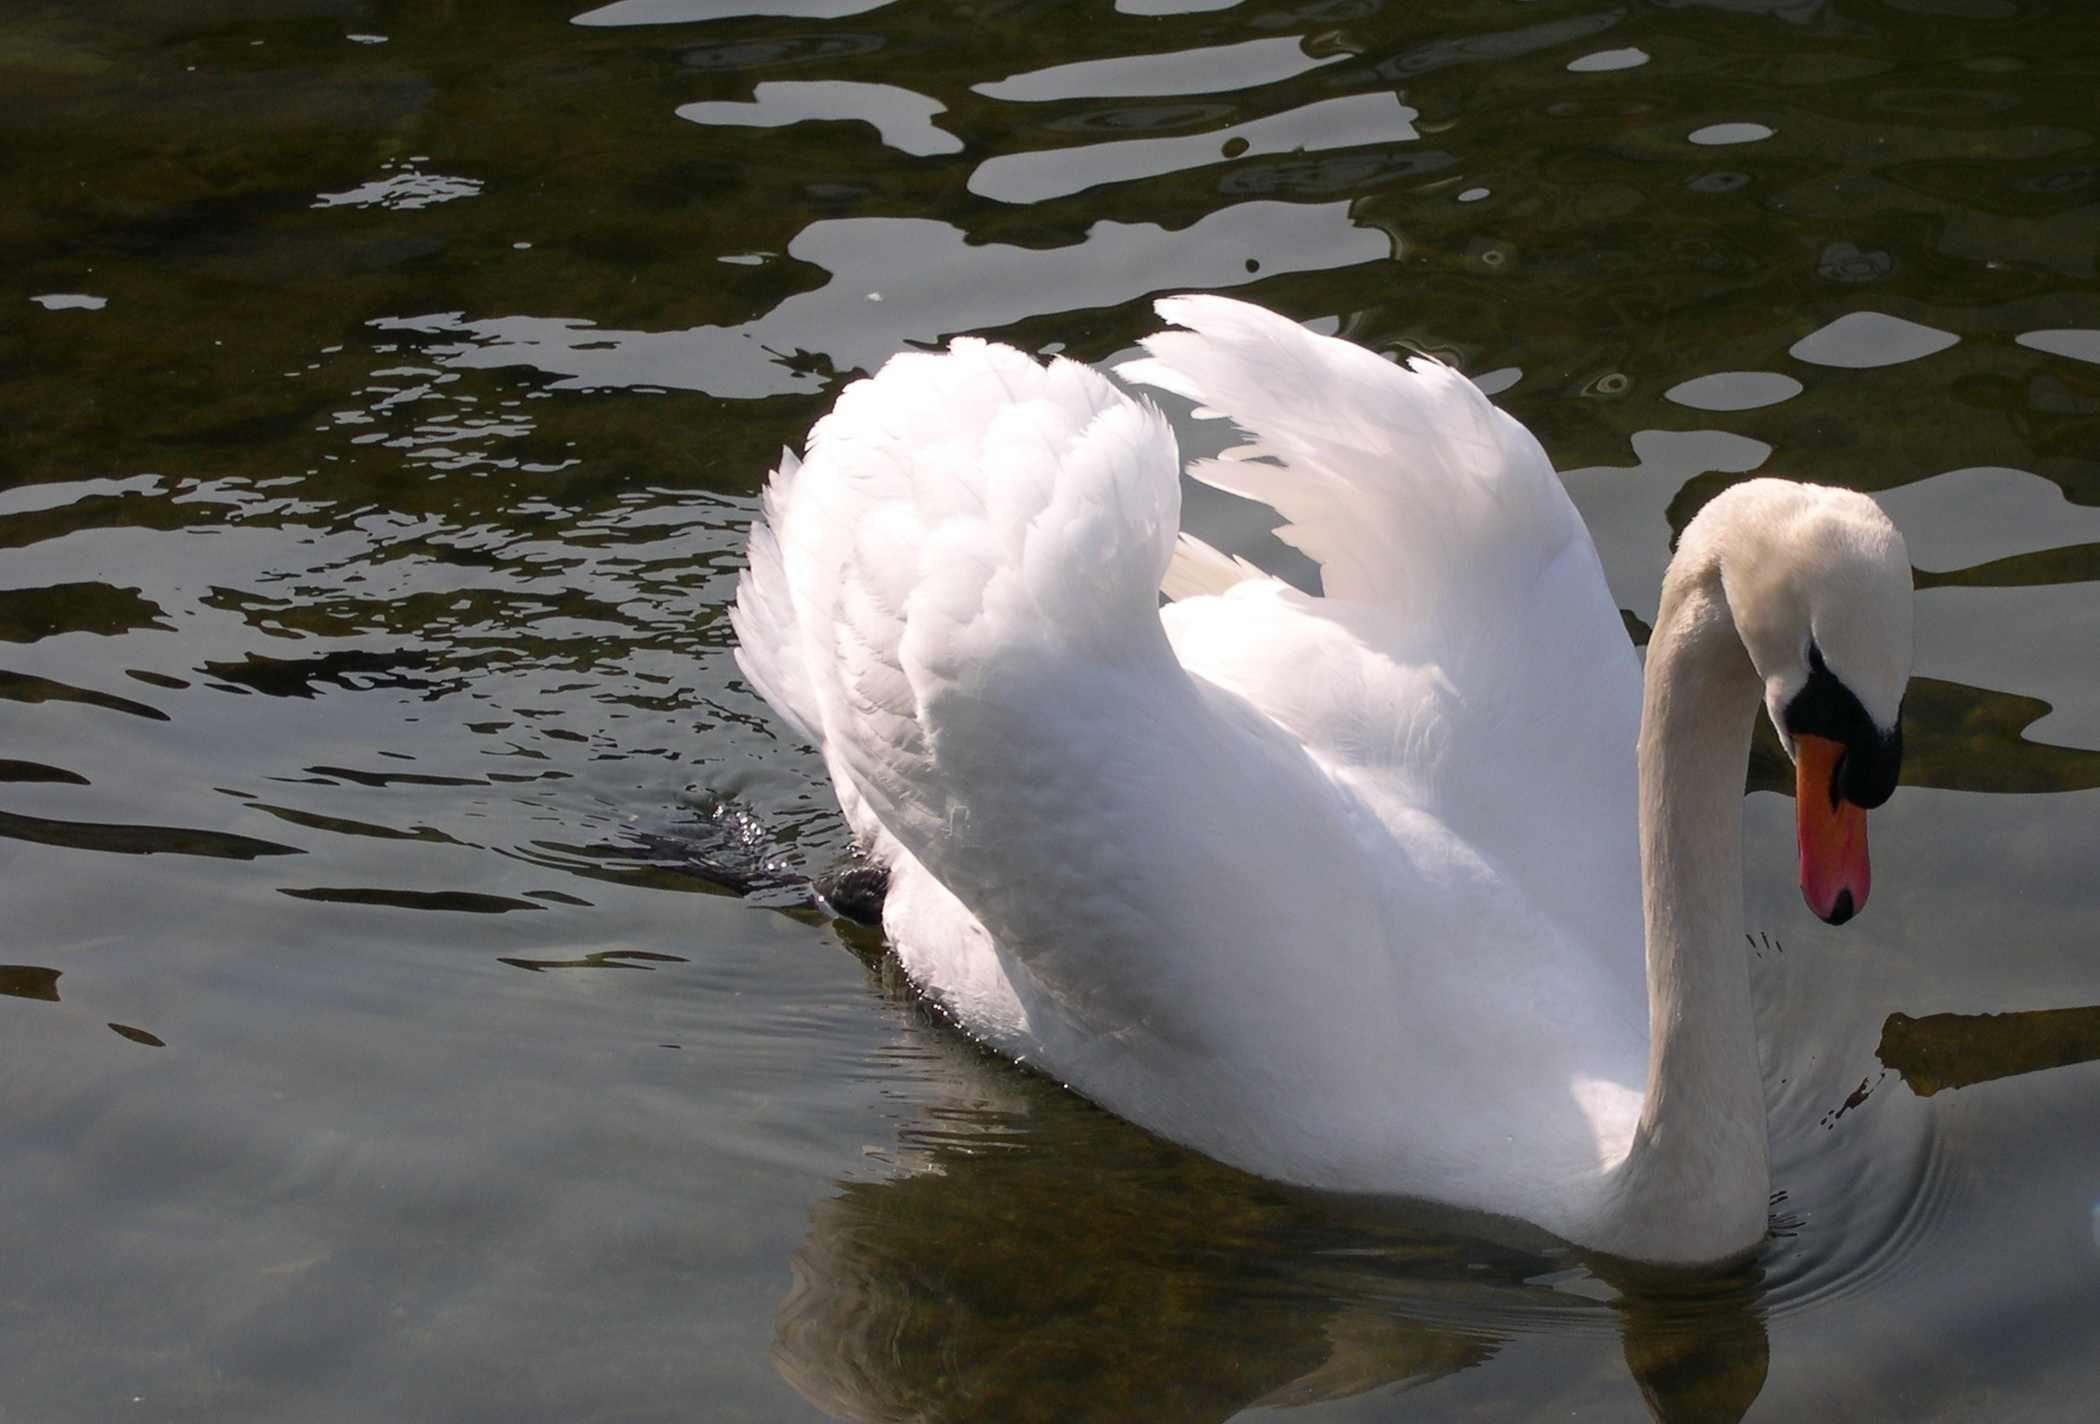
water, bird, wing, lake, animal, reflection, beak, fauna, swan, vertebrate, zurich, waterfowl, water bird, ducks geese and swans